Oxford Civic Society

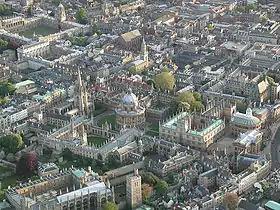
Aerial view of Oxford city centre

The Oxford Civic Society is a civic society that was founded in 1969 to oppose plans to build inner relief roads in Oxford, England.